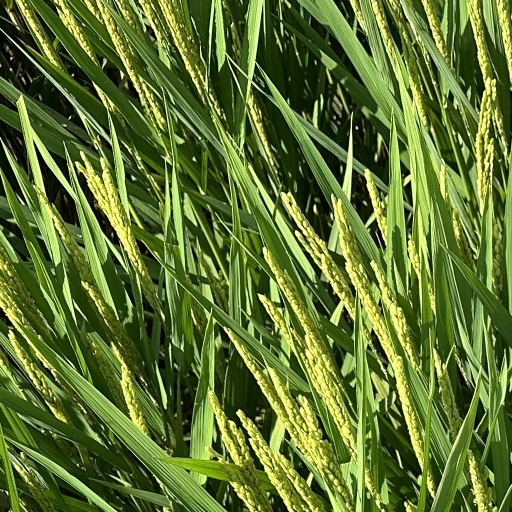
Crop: rice